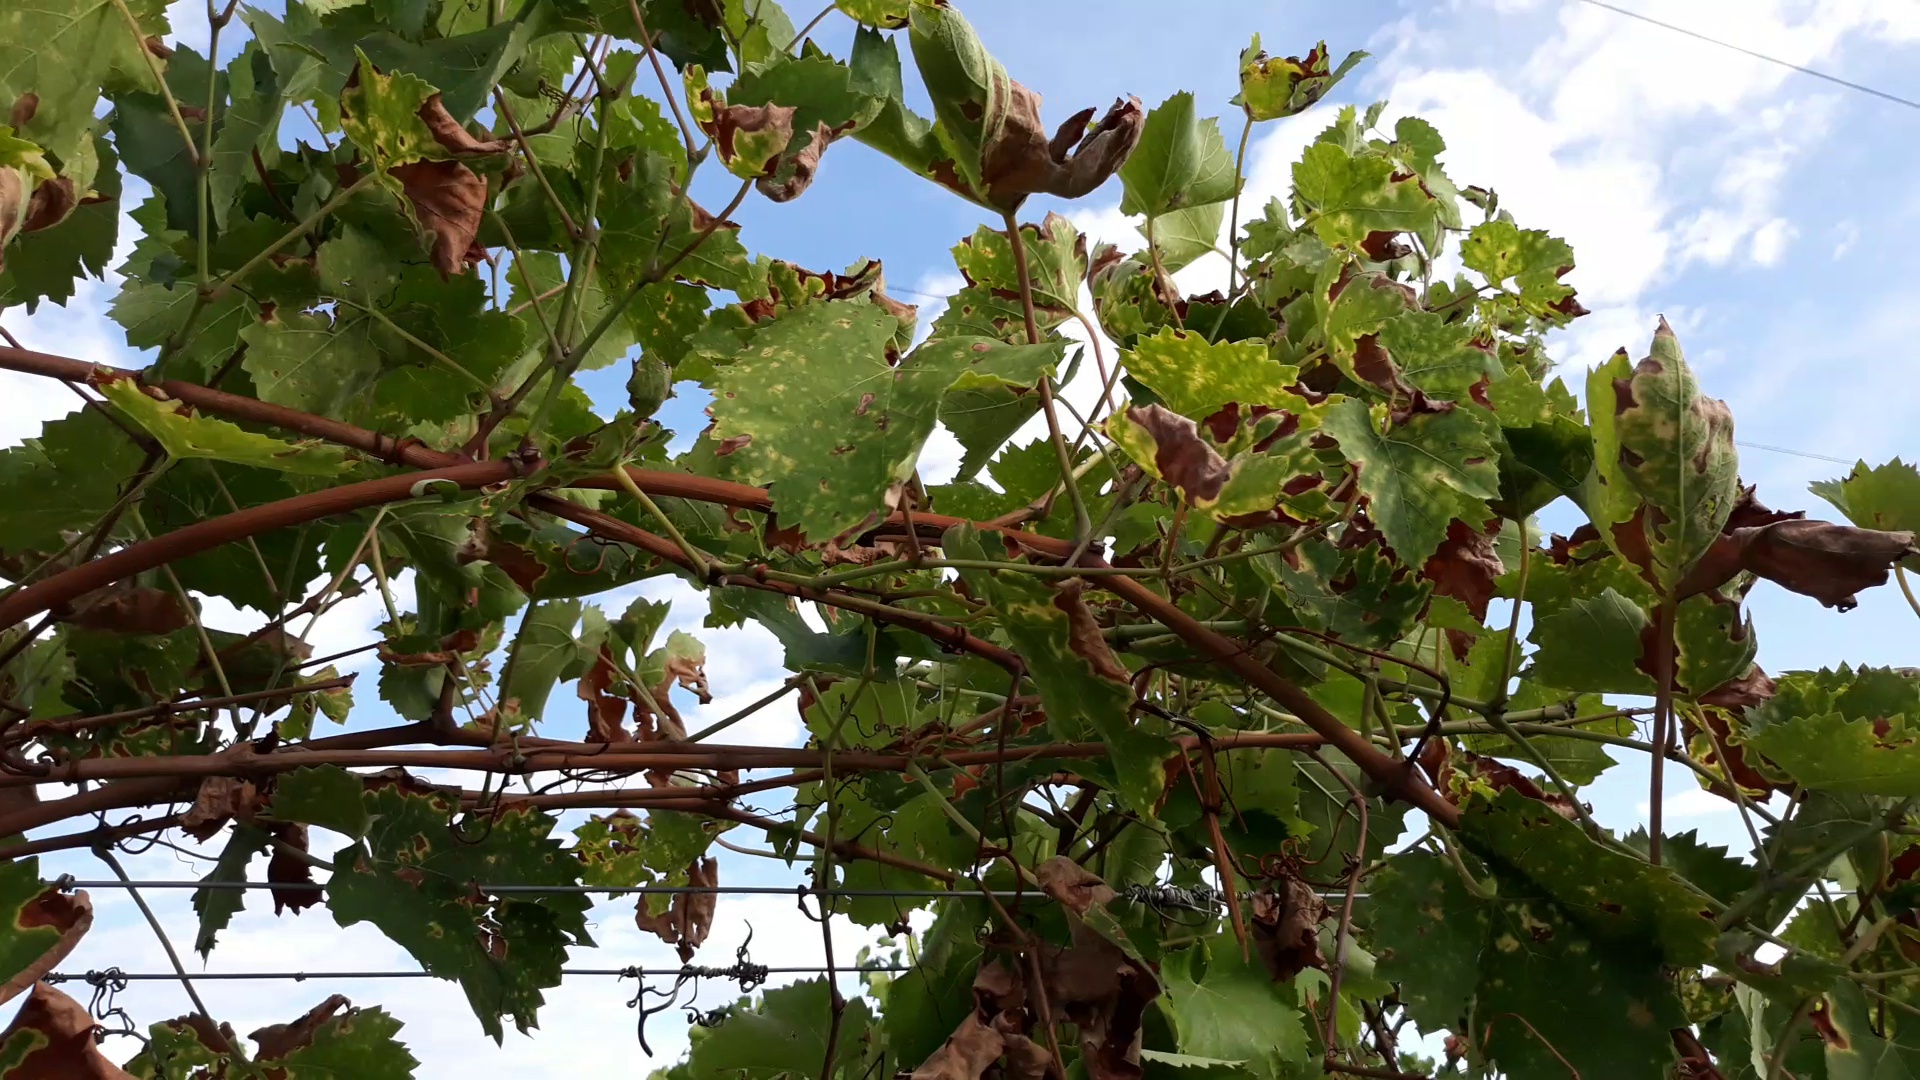
Label: esca